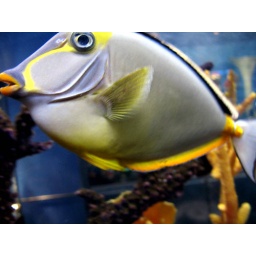
live fish in an aquarium in a hand-blown glass store in Sonoma County, California